Federal Correctional Institution, Atlanta

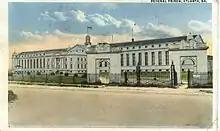
Federal Penitentiary Atlanta 1920 postcard

The Federal Correctional Institution, Atlanta (FCI Atlanta) is a low-security United States federal prison for male inmates in Atlanta, Georgia. It is operated by the Federal Bureau of Prisons, a division of the United States Department of Justice. The facility also has a satellite prison camp for minimum-security male inmates, a detention center for male pretrial inmates (also likely used for inmates serving brief sentences), and also has an additional high and/or maximum security detention center unit[s] (possibly for holdover inmates from former USP, higher risk inmates serving brief sentences and/or inmates from the FCI with behavioural concerns).